The Darkness (video game)

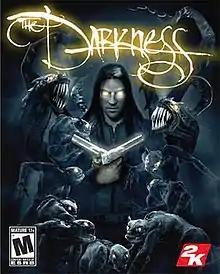
North American cover art

The Darkness is a first-person shooter video game developed by Starbreeze Studios and published by 2K for the PlayStation 3 and Xbox 360. The game was released in 2007 in North America and Europe and it is based on "The Darkness" comic book series published by Top Cow Productions. A sequel titled "The Darkness II" was released in 2012.